Ernst de Jonge

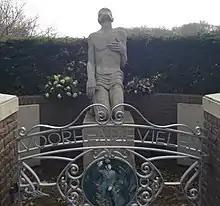
Wassenaar memorial: 'In memory for those who fell for the fatherland 1940–1945'

De Jonge was not a likely candidate as a secret operative, as his dark looks were striking and well recognized. Nevertheless, he set about making contacts with the resistance. He traveled to Rotterdam where he met up with Maarten Reuchlin and Leen Pot. Soon De Jonge had set up an organization which could gather information, largely through his many friends and former students. He was careful to not make any student or friend he was working with aware of any other. De Jonge worked closely with Kees Dutilh, and together with Dutilh and Leen Pot they established a spy group they called the 'Kees Group'.